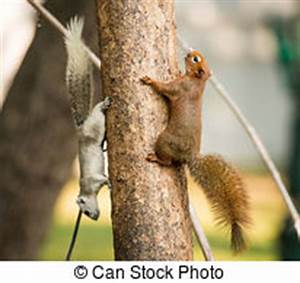
Label: squirrel